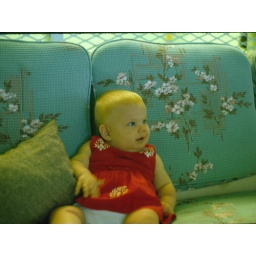
001 - Baby Kirsten in red dress